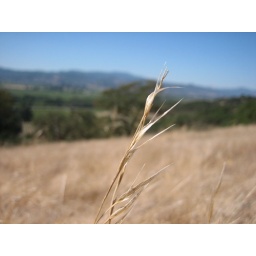
The field in front of the house in Napa is all of this dry grass. Pretty idyllic.